Arisaema triphyllum

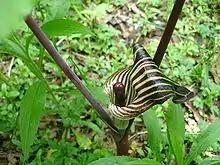
Plant in the Allegheny National Forest, Pennsylvania, USA

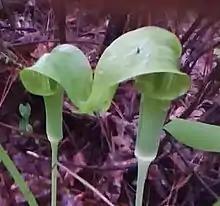

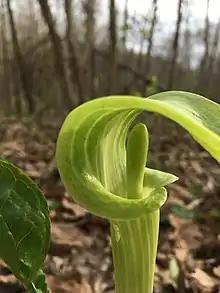
Closer view of flower, showing detail of spathe

The "Arisaema triphyllum" complex includes four closely related species: "Arisaema pusillum", "Arisaema stewardsonii", "Arisaema quinatum", and "Arisaema triphyllum" sensu stricto. A fifth species ("Arisaema acuminatum") is sometimes included but its validity is controversial.